Lanciafiamme Modello 35

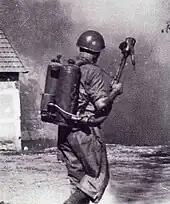
A Model 40, distinguishable from its predecessor by the cylindrical turbine container.

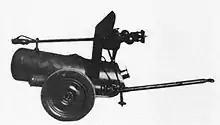
Model42 carrellato

The Model 40 carried an improved electrical ignition system, based on a high-voltage magneto. This was activated by a turbine flow, set in motion by the pressurized flow of the liquid fuel at the time of launch. The electrical connection fed the spark plug and ignited the jet. The flange still retained the "bengalotto" tube as a secondary ignition system. Otherwise, major components of the weapon and its performance remained unchanged.